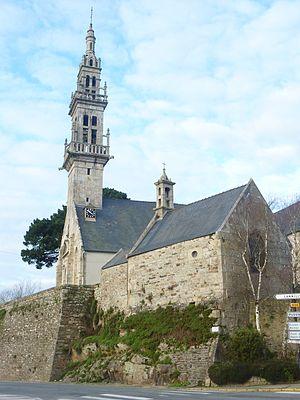
Bourg-Blanc
Bourg-Blanc [buʁ blɑ̃] est une commune française du département du Finistère et de la région Bretagne.